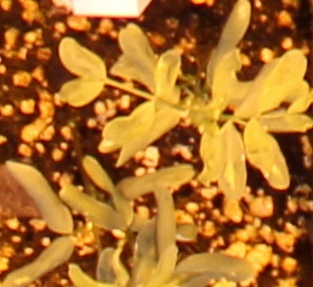
Label: Lentil